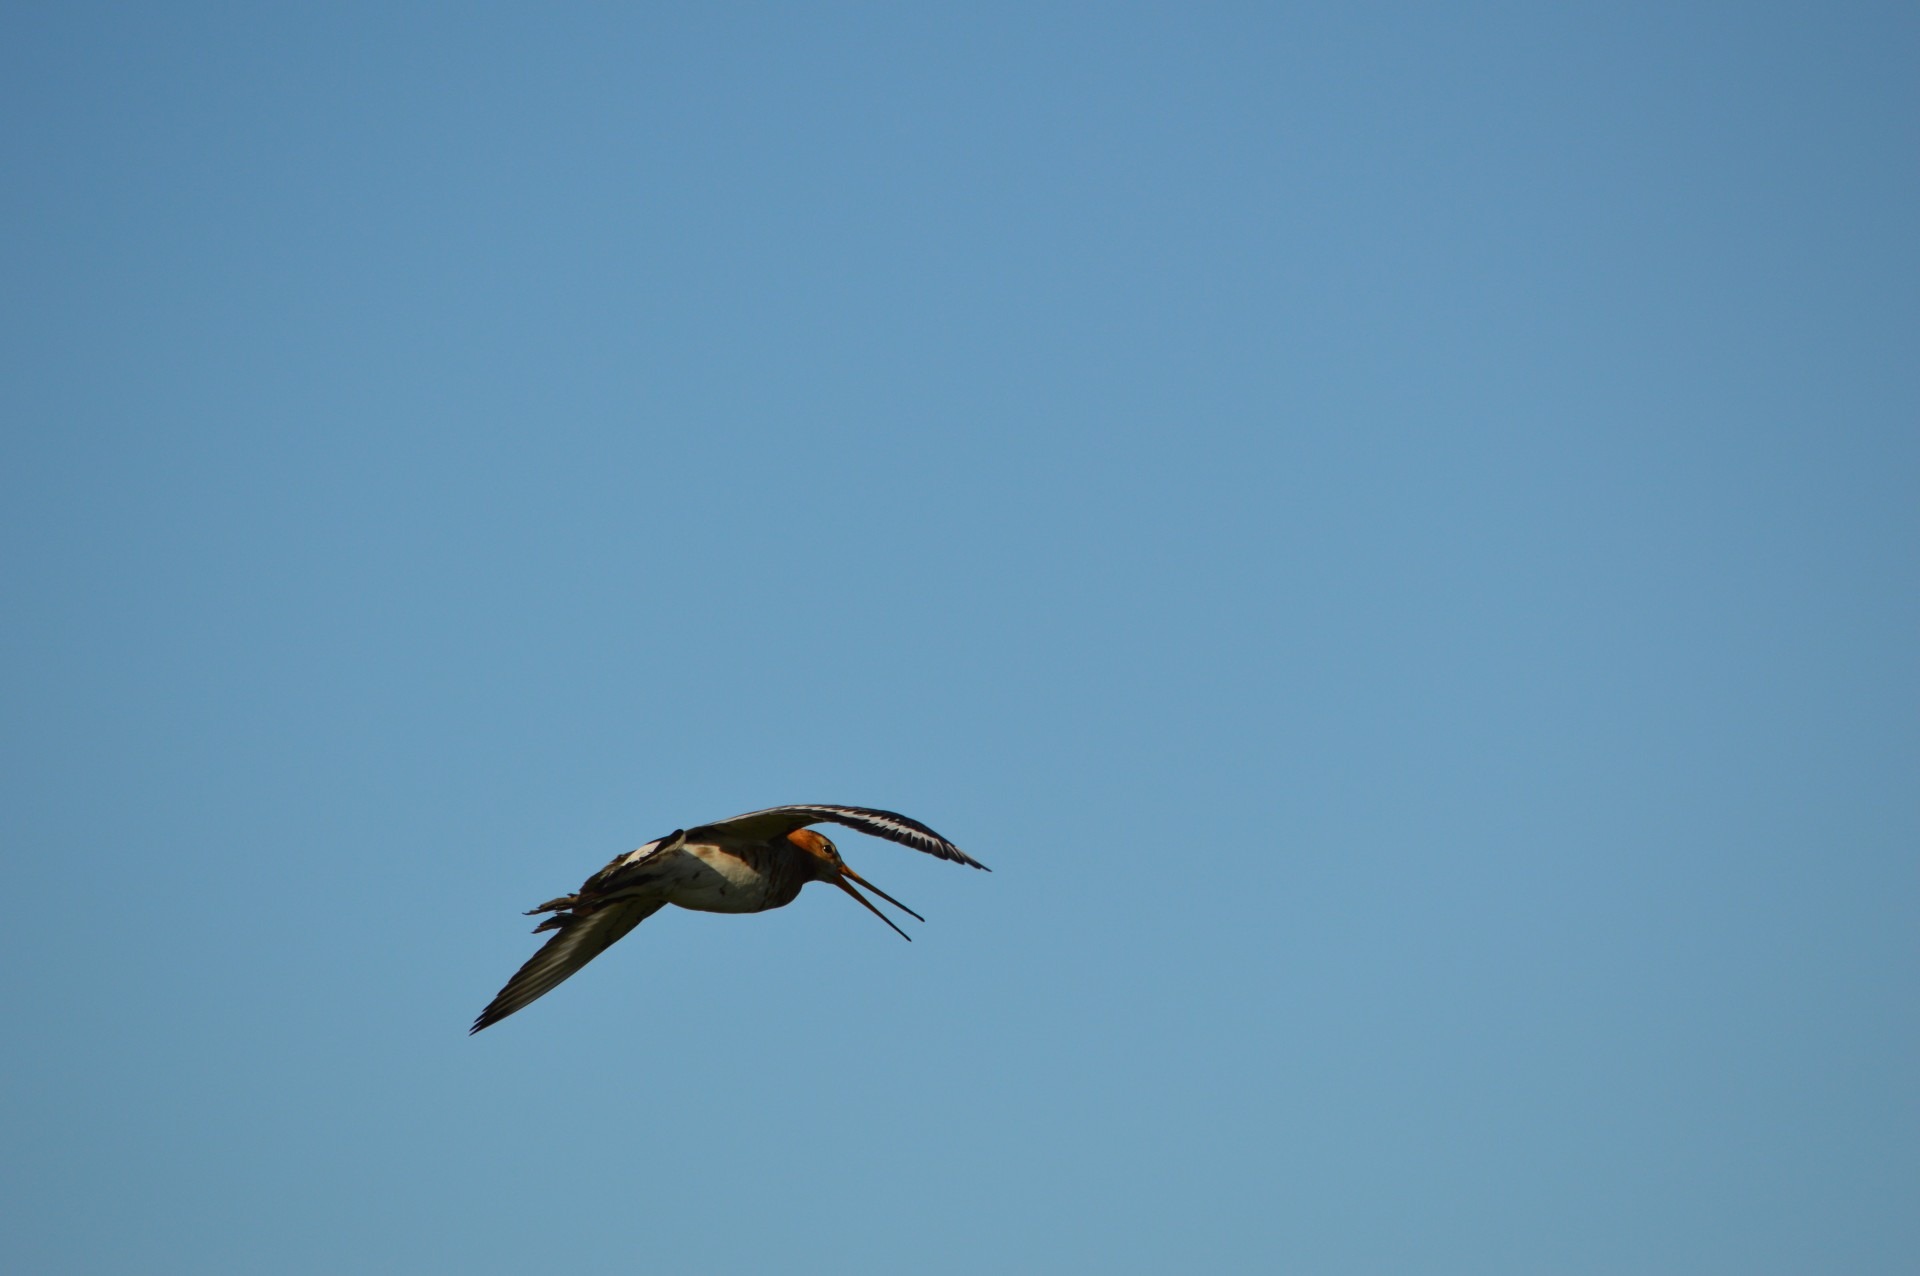
nature, bird, wing, sky, animal, fly, spring, flight, holland, vertebrate, godwit, perching bird